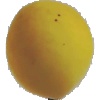
Label: Peach 2